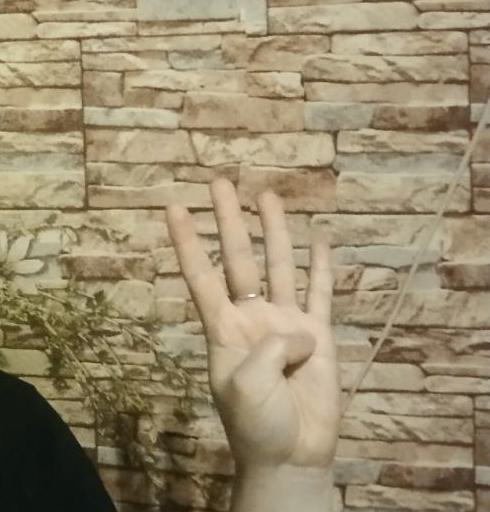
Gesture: four